Mario Kart 64

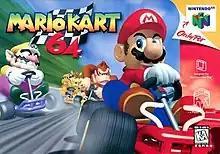
North American box art

is a 1996 kart racing game for the Nintendo 64 (N64). Developed and published by Nintendo, it is the second installment in the "Mario Kart" series after 1992's "Super Mario Kart". The game retains the gameplay of its predecessor: the player, controlling a "Mario" franchise character, races opponents around tracks based on locales from the "Super Mario" platform games. Tracks contain obstacles to slow the player down and item boxes which give the player power-ups to aid in their progress. "Mario Kart 64" contains different single-player and local multiplayer game modes, including a Grand Prix racing mode and a last man standing battle mode.